Peter Martyr Vermigli bibliography

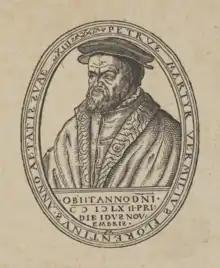
Engraving of Peter Martyr Vermigli

Peter Martyr Vermigli (8 September 1499 – 12 November 1562) was a Reformed theologian of the Reformation period. Born in Florence, he fled Italy to avoid the Roman Inquisition in 1542. He lectured on the Bible in Strasbourg, Zürich and at the University of Oxford. Vermigli was primarily a professor of the Bible, especially the Old Testament. His lectures on I Corinthians, Romans, Judges, Kings, Genesis, and Lamentations were turned into commentaries.